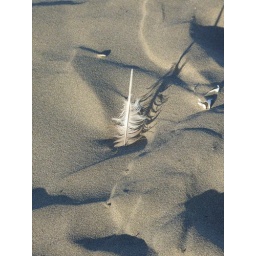
Feather stuck in sand on Oregon beach